Albert Ellis (prospector)

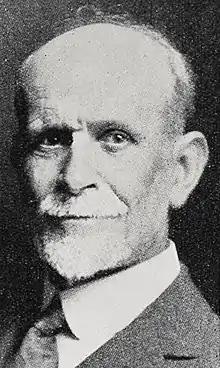
Ellis,

Sir Albert Fuller Ellis (28 August 1869 – 11 July 1951) was an Australian prospector in the Pacific. He discovered phosphate deposits on the Pacific islands of Nauru and Banaba (Ocean Island) in 1900. He was the British Phosphate Commissioner for New Zealand from 1921 to 1951.